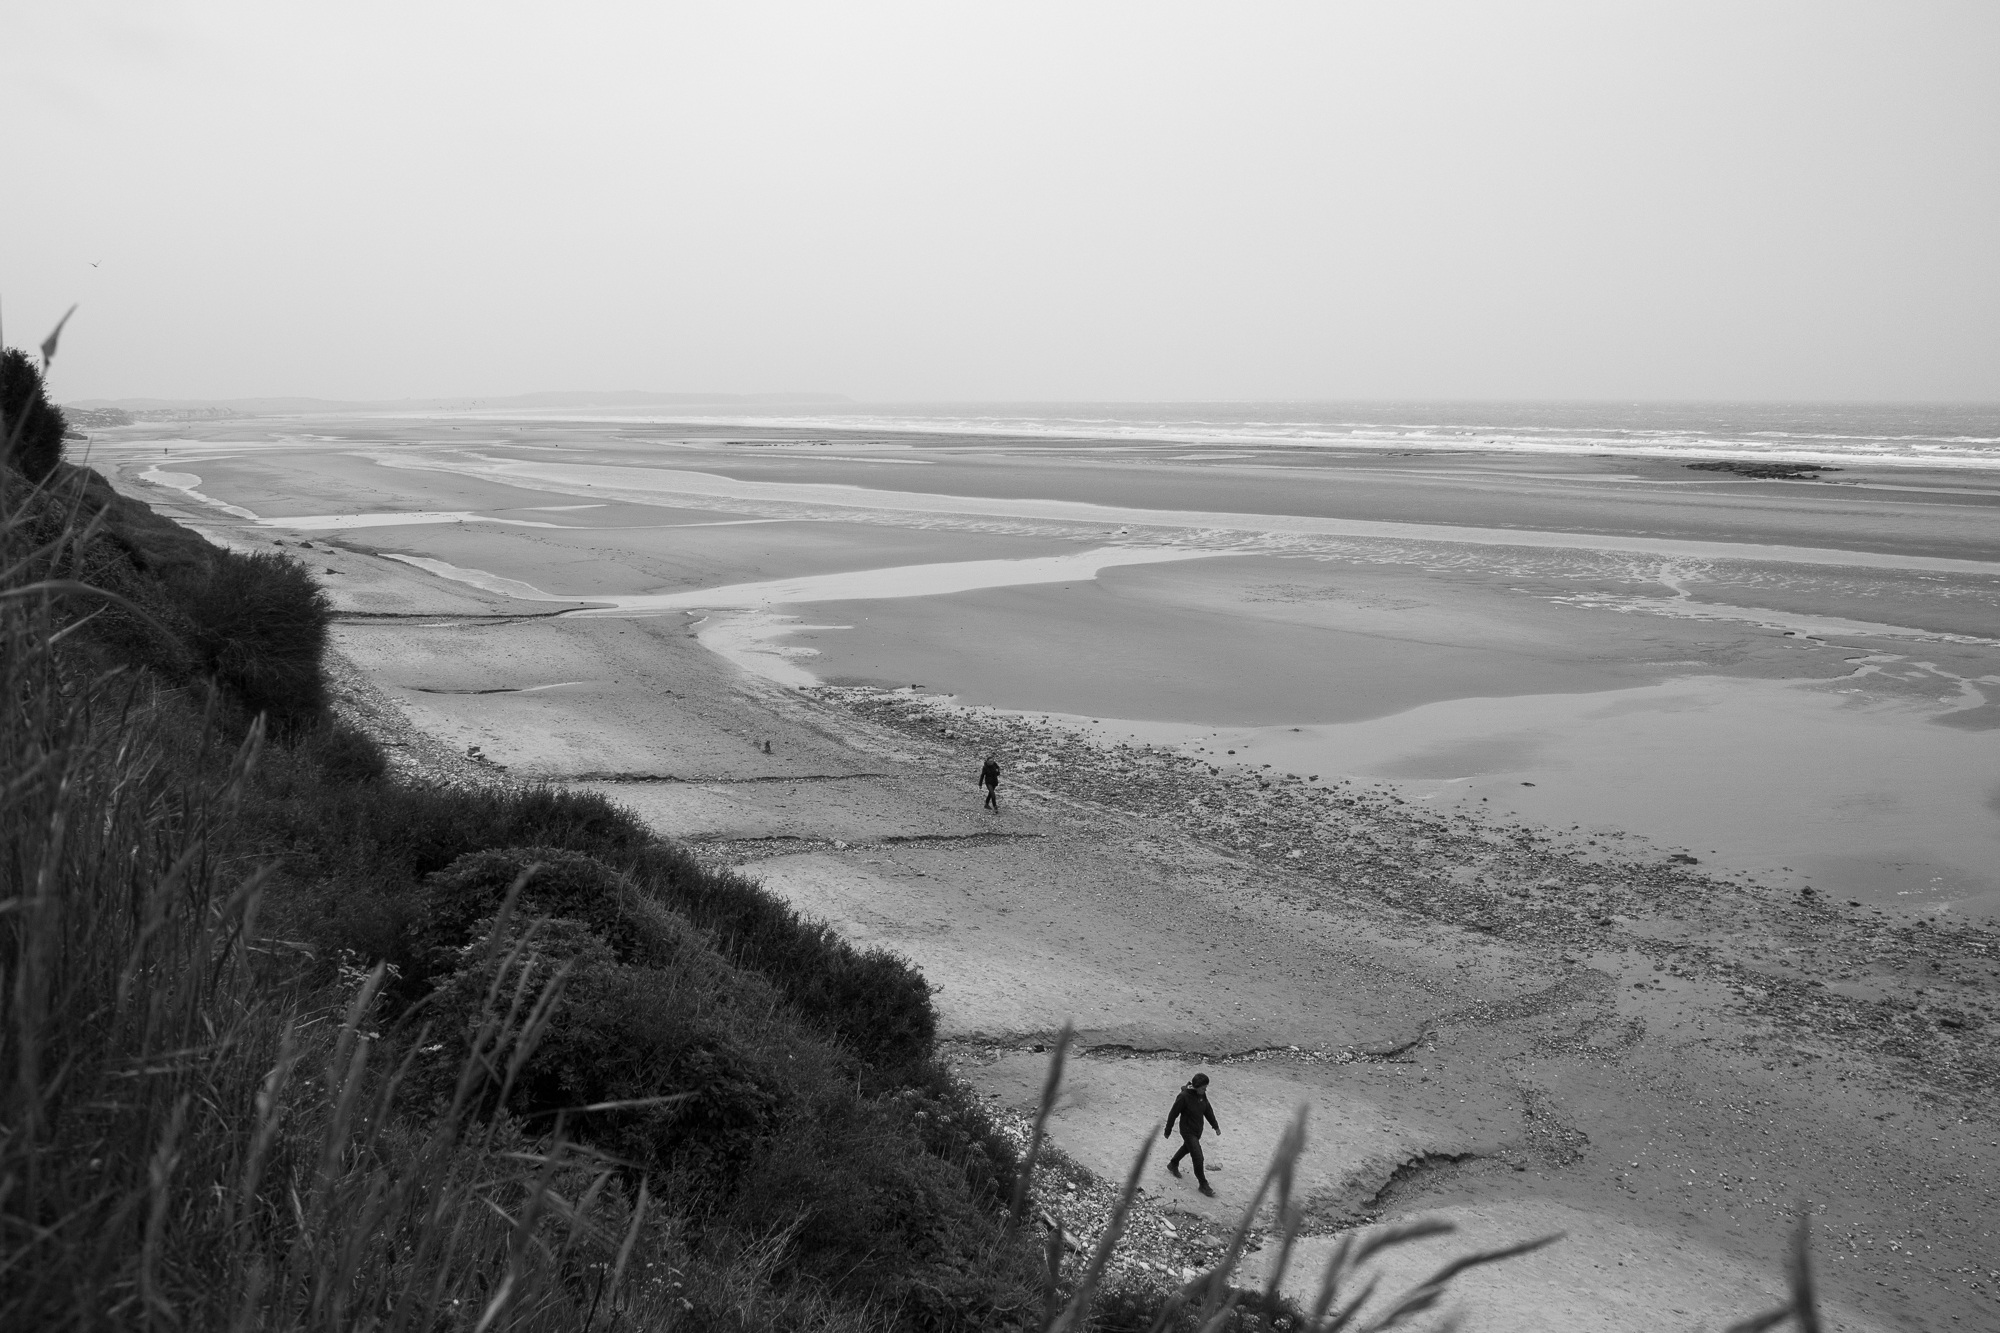
beach, landscape, sea, coast, nature, sand, ocean, horizon, black and white, sky, shore, wave, tide, summer, france, calm, monochrome, ebb, monochrome photography, mudflat, stock photography, coastal and oceanic landforms